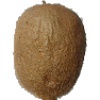
Label: Kiwi 1